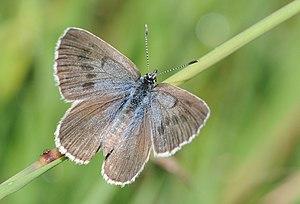
La symbiose entre fourmis et chenilles est observée pour des lépidoptères des familles des Lycaenidae, Riodinidae et Tortricidae.